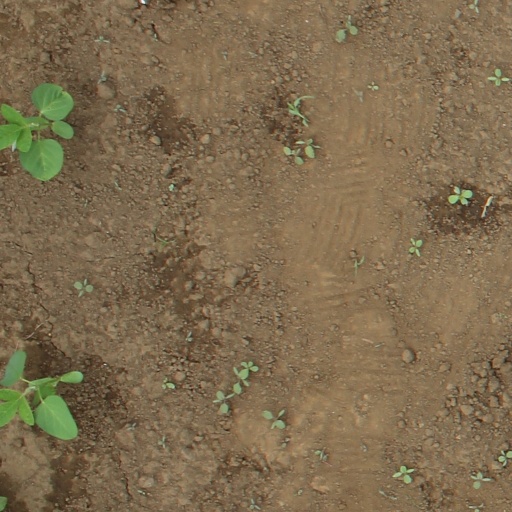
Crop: soybean